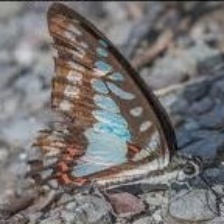
Species: GREAT JAY